Que Hill

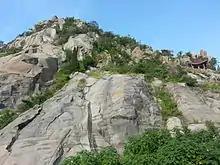
Cliff faces on the south side of Que Hill.

Que Hill (possibly named after the legendary physician Bian Que for whom there is a memorial tomb nearby) is a small elongated hill located on the western shore of the Yellow River in the City of Jinan, Shandong Province, China. It is one of the solitary "Nine Hills" in the Yellow River valley within and to the north of Jinan City. Together with Hua Hill, which is today located on the opposite side of the Yellow River, Que Hill is depicted in a renowned painting by the Yuan-Dynasty era painter and calligrapher Zhao Mengfu entitled ""Autumn Colors at Que and Hua Hills"" (now in the collection of the National Palace Museum in Taipeh). The hill is positioned close to the northern end of the Luokou Yellow River Railway Bridge which was placed there because the hill stabilizes the course of the Yellow River. In November 1937, Japanese troops attacked the northern shore of the Yellow River and killed about 50 villagers who lived around Que Hill. The event became known as the Que Hill Tragedy.